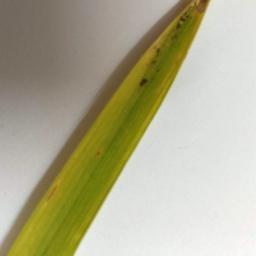
Label: Rice___Brown_Spot